Aerial dance

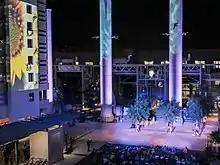
Site Specific Aerial Dance

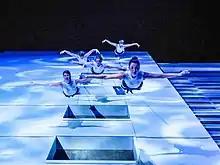
Vertical Dance Performance

Other examples of aerial modern dance are the site-specific works of Joanna Haigood of the Zaccho Dance Theatre, Amelia Rudolph of "Project Bandaloop," and Sally Jacques' Blue Lapis Light. Haigood's work is based on careful research of the history, architecture and societal impact of found spaces, and the translation of these memories into the movements performed in that space. Project Bandaloop combines rock-climbing with dance in performances that scale and/or descend canyons, rock walls, and tall buildings across the world. Video of their outdoor work is sometimes integrated into indoor performances, projected onto screens or trampolines behind the dancers on stage. Blue Lapis Light uses multiple apparatuses, such as aerial silks, harnesses, and bungees to create dances on bridges, office buildings, hotels, and other outdoor spaces.